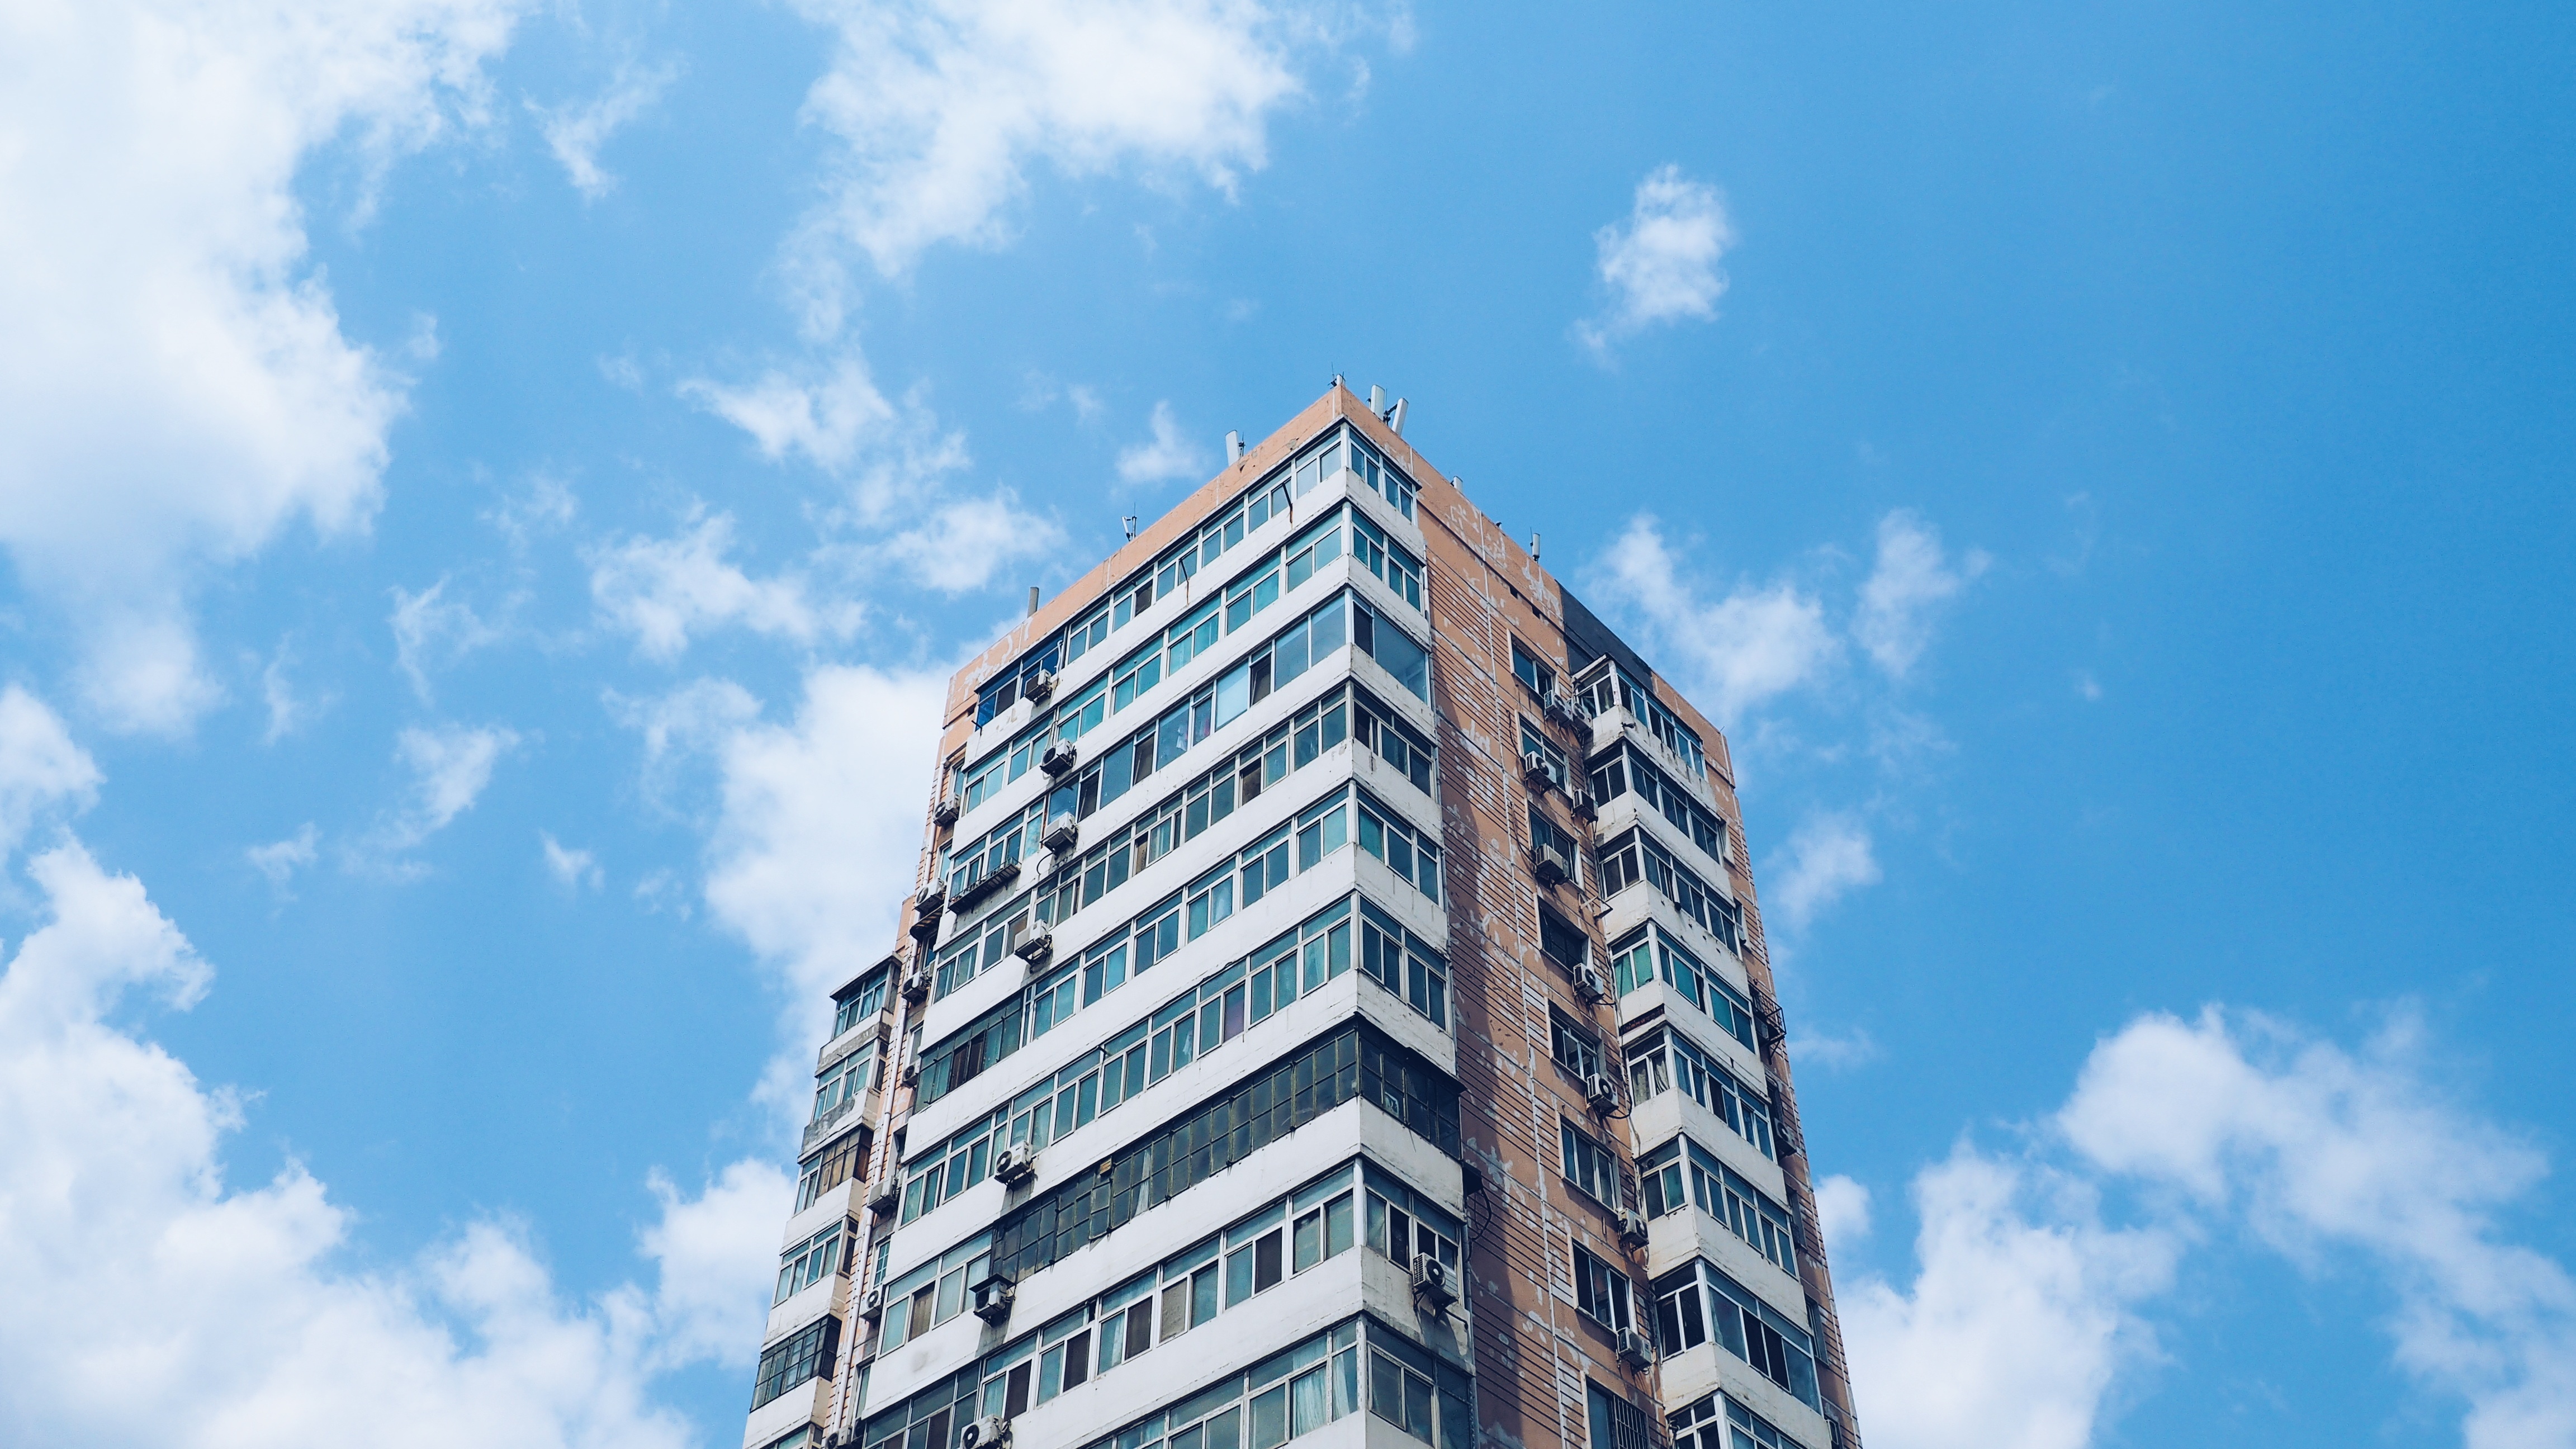
cloud, architecture, sky, perspective, building, city, skyscraper, cityscape, downtown, tower, landmark, facade, blue, tower block, high rise, metropolis, condominium, neighbourhood, urban area, residential area, metropolitan area